Tomnadashan

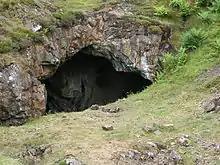
Tomnadashan Copper Mine

Tomnadashan was a hamlet southwest of Ardtalnaig in Scotland. John Campbell, 2nd Marquess of Breadalbane tried to mine copper, gold, and sulphur there in the 19th century but was unsuccessful. The copper mine is best known as the filming location for the Cave of Caerbannog scene in "Monty Python and the Holy Grail".